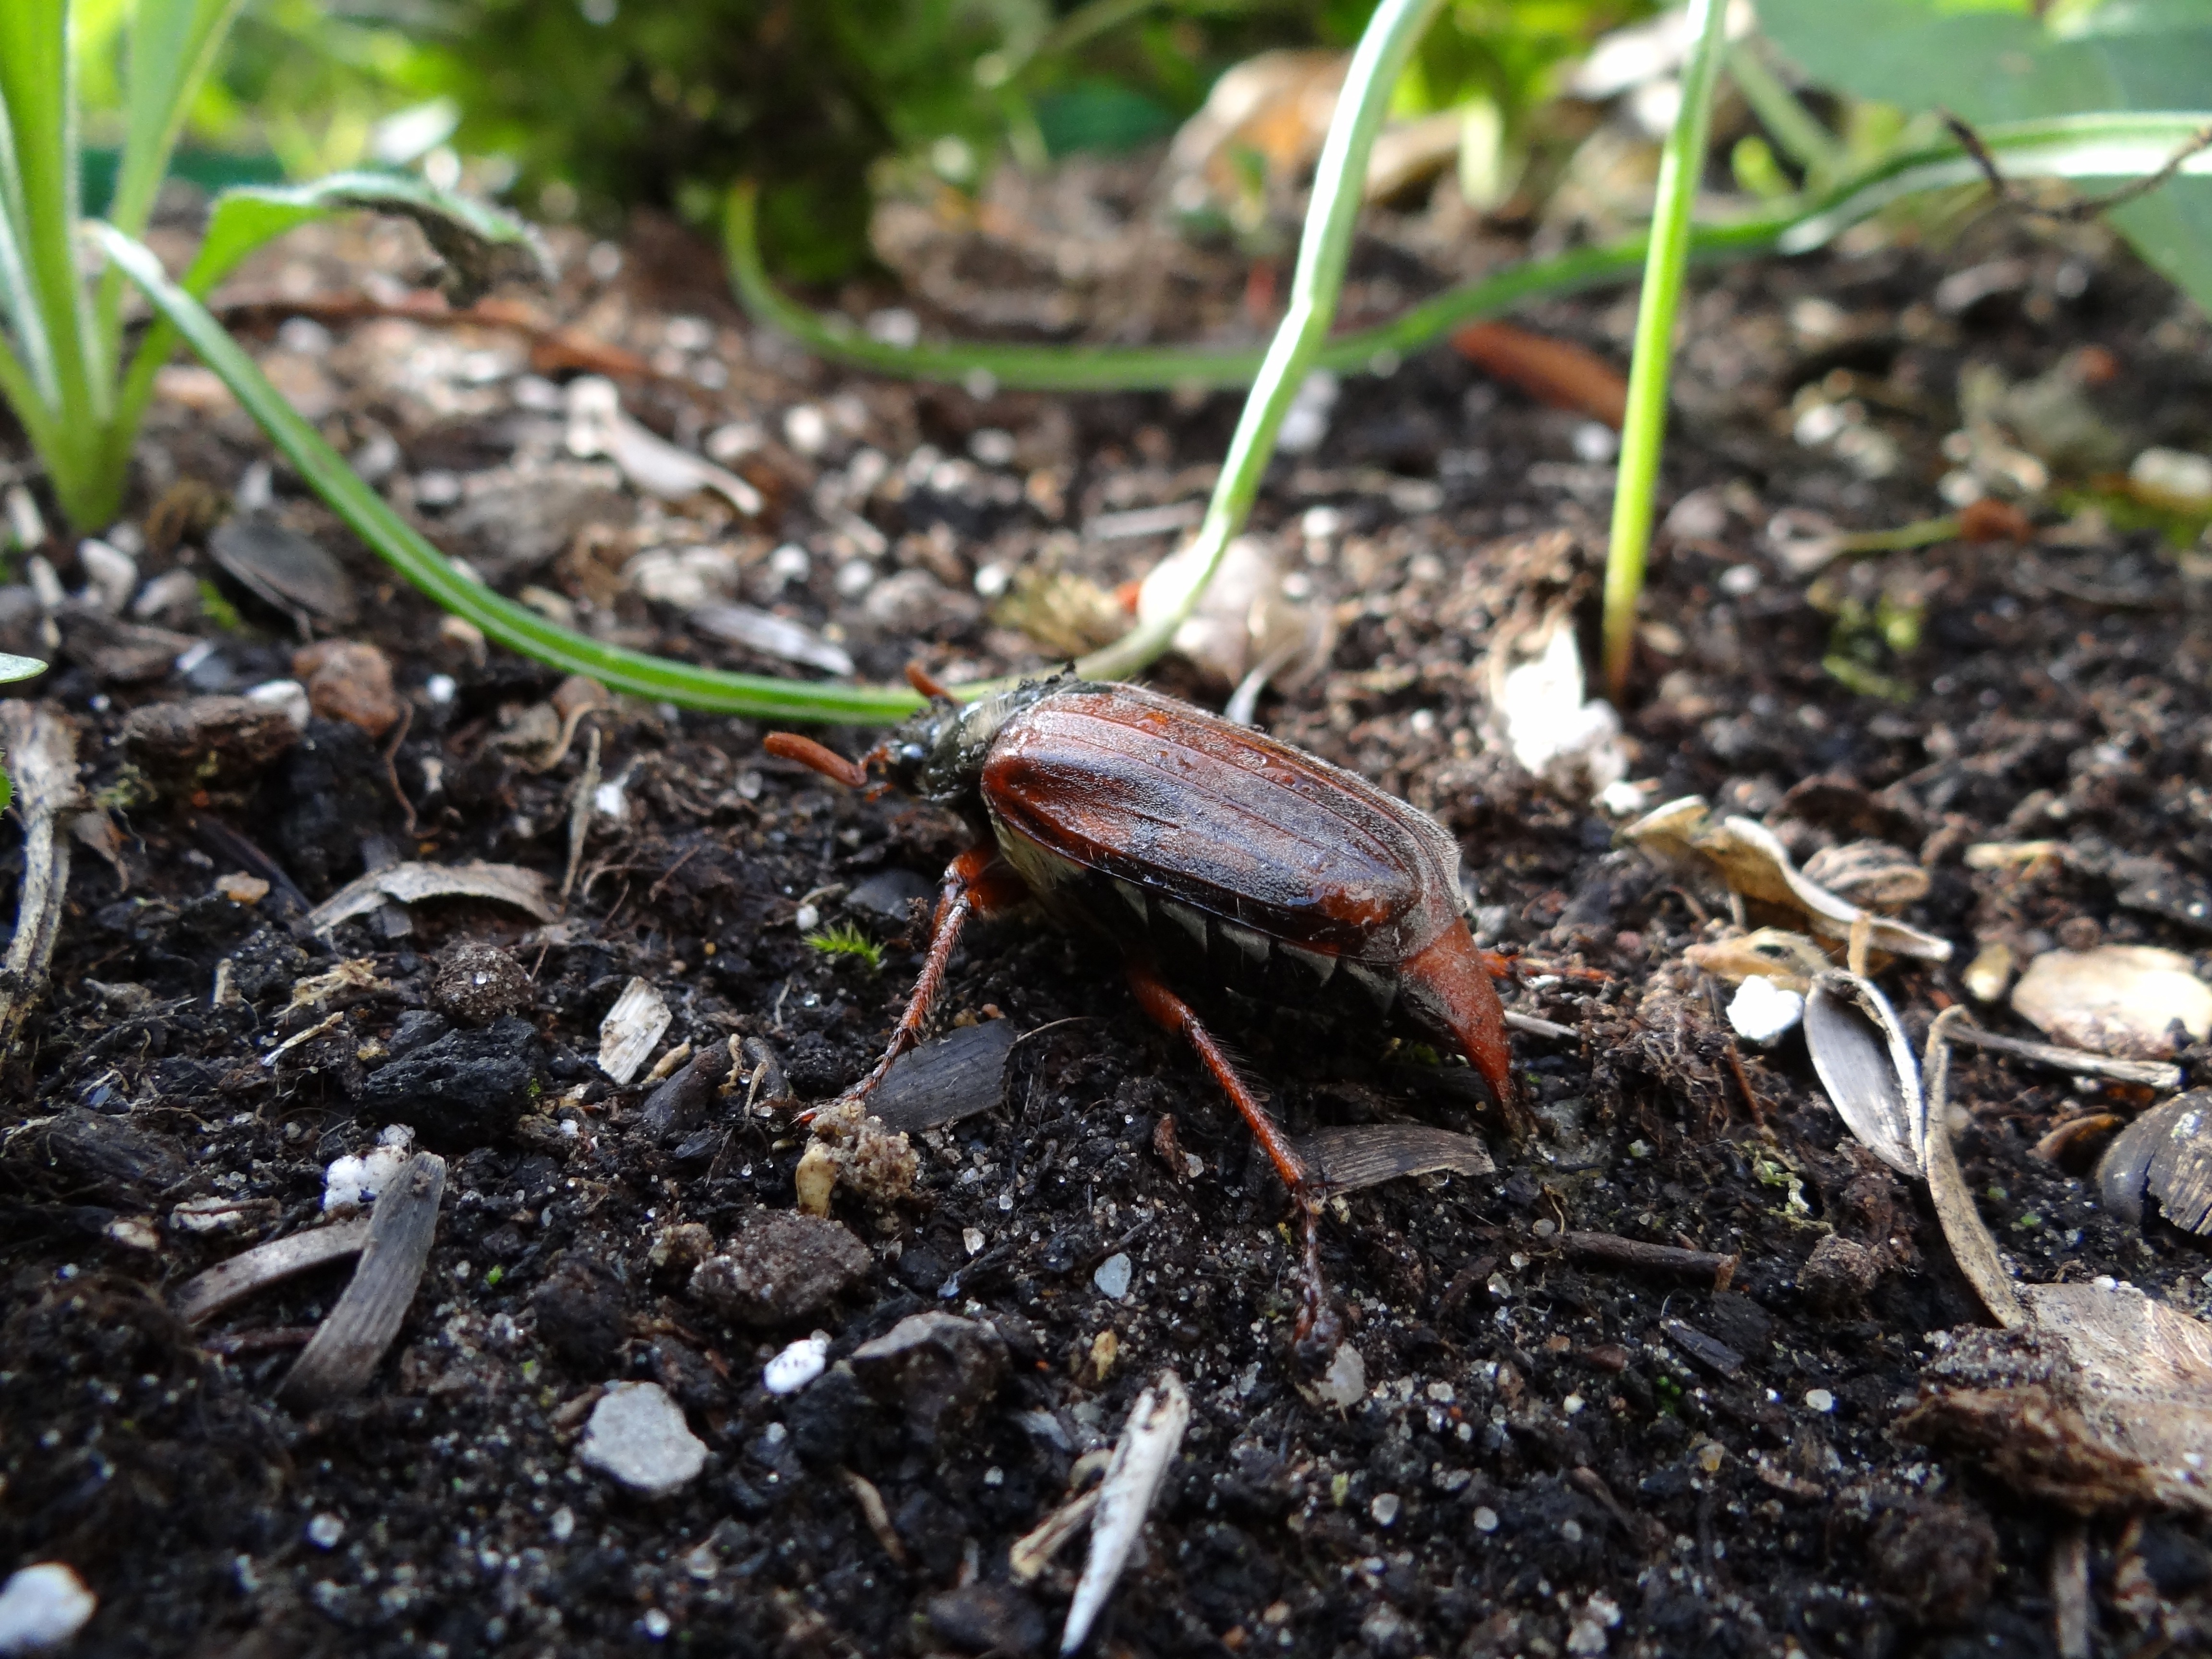
nature, food, insect, brown, soil, ladybug, fauna, invertebrate, animals, krabbeltier, maik fer